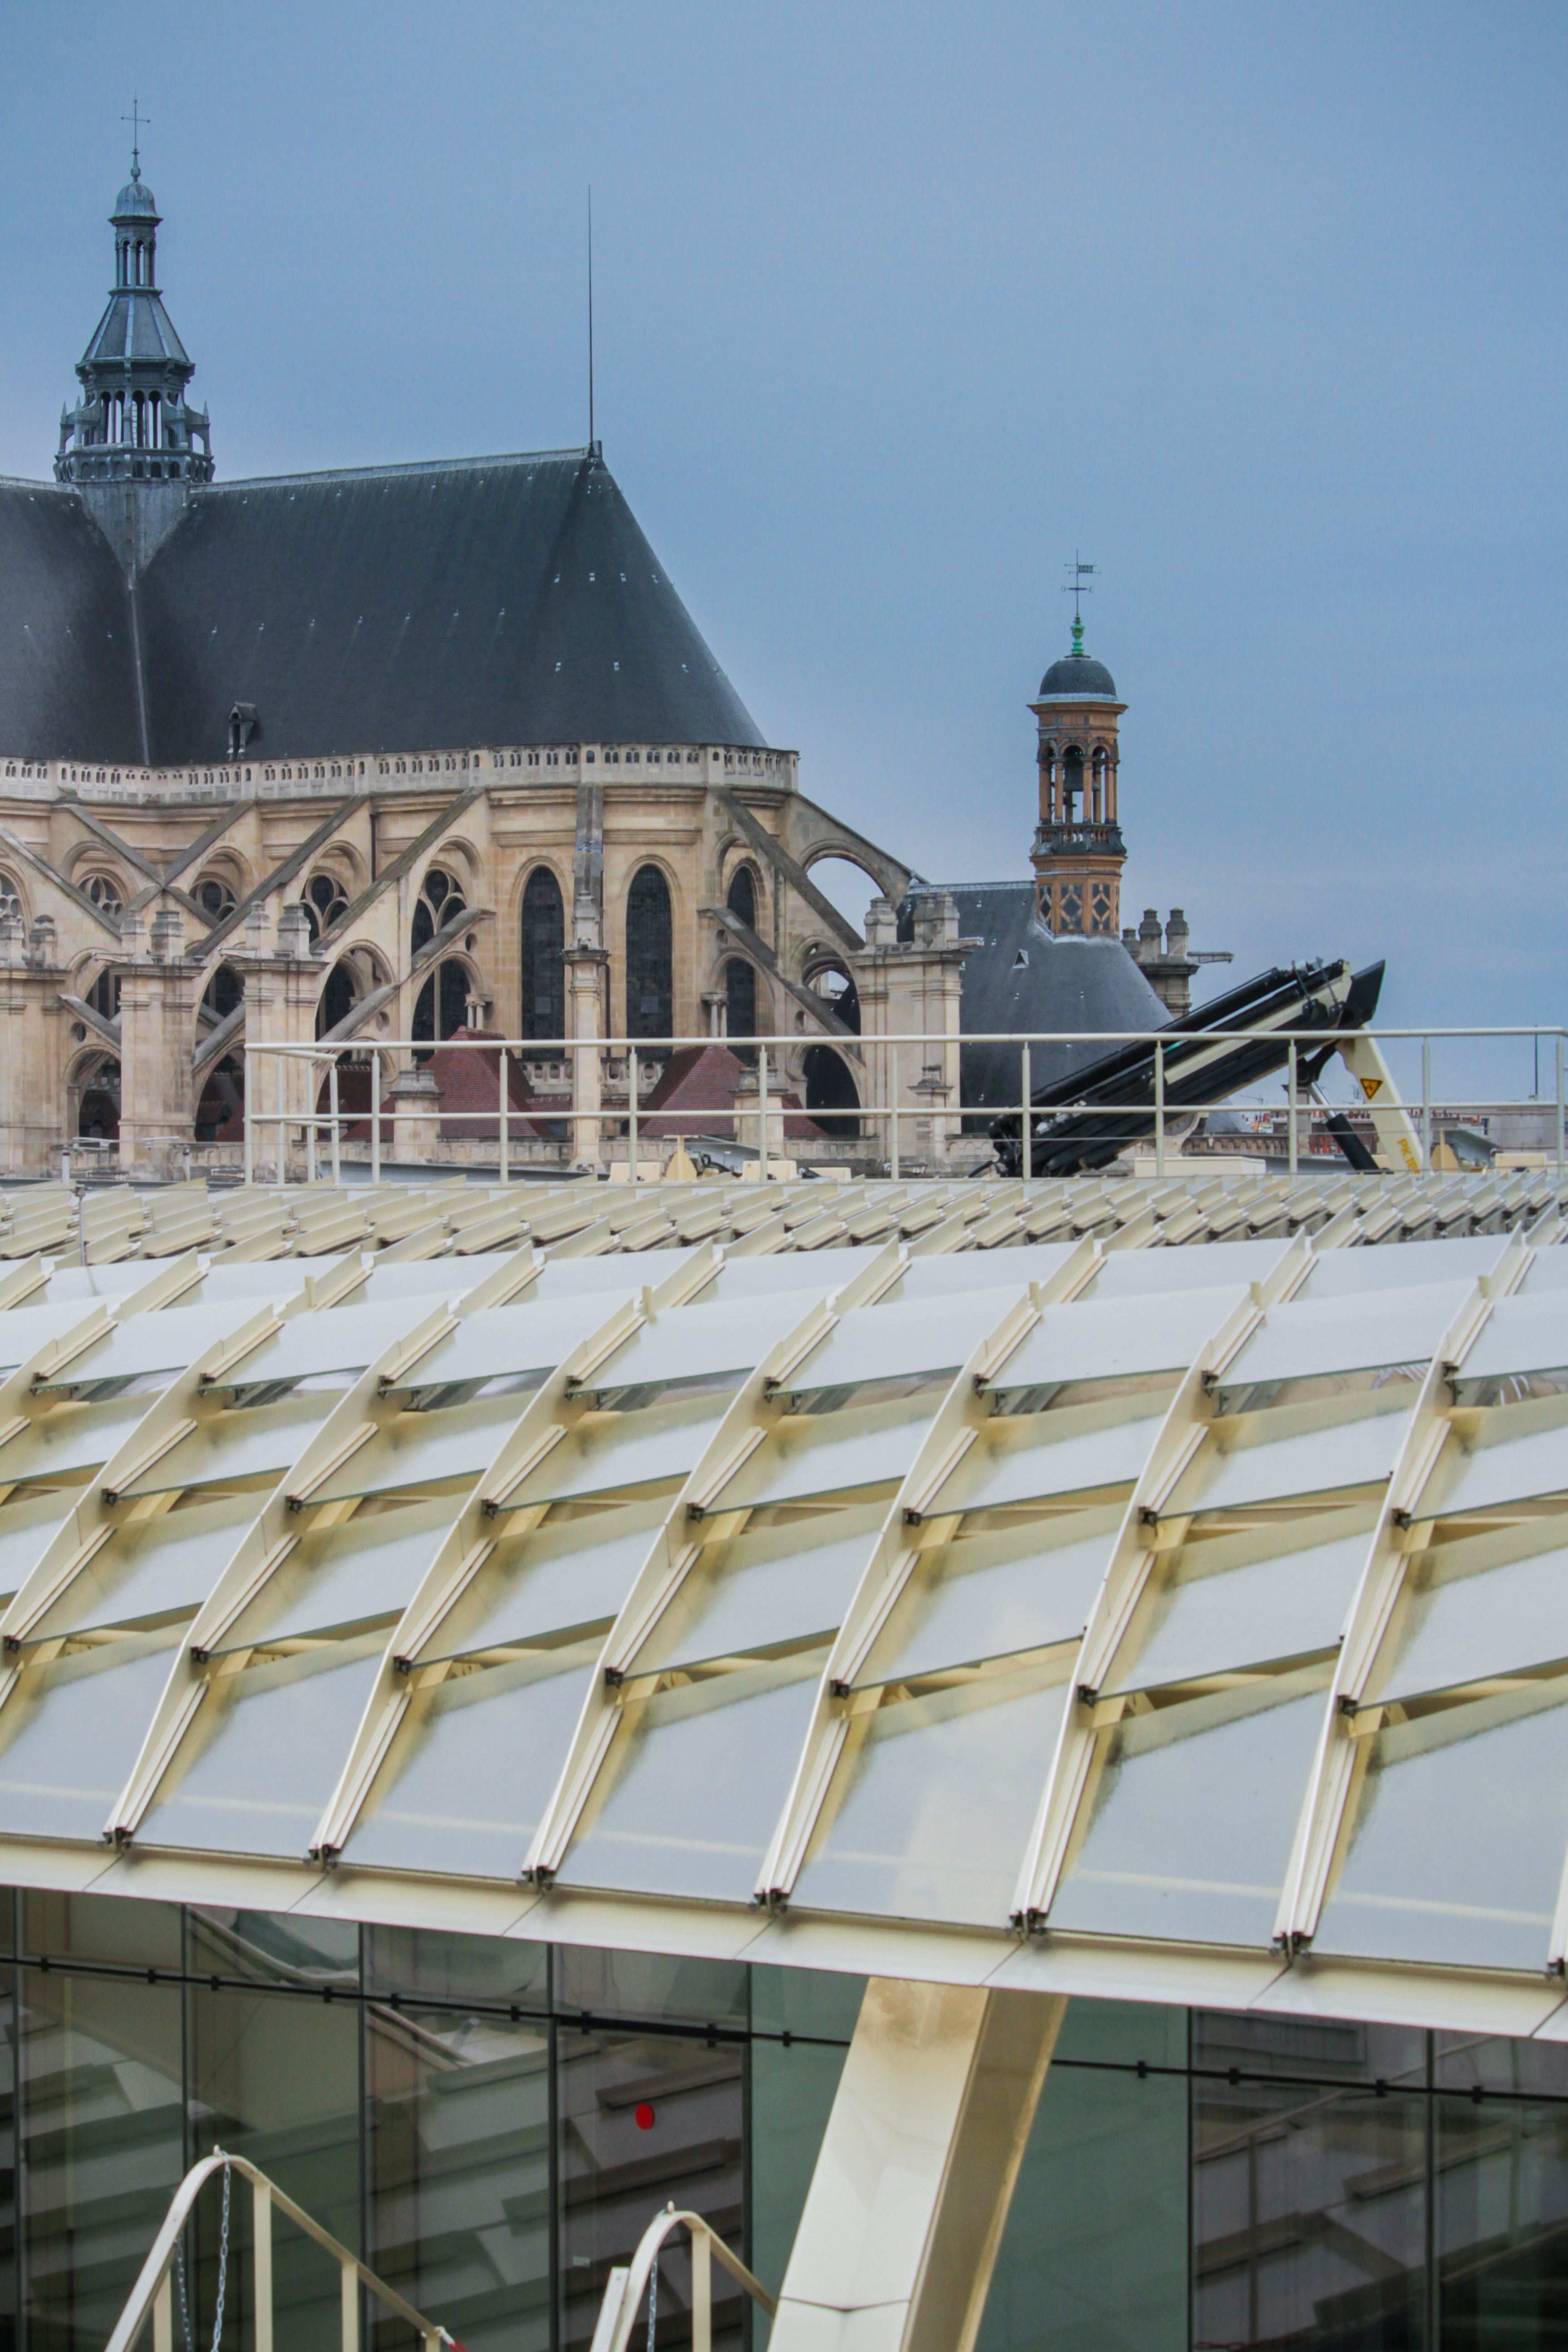
paris, france, canon7d, landmark, building, roof, structure, sky, outdoor structure, facade, city